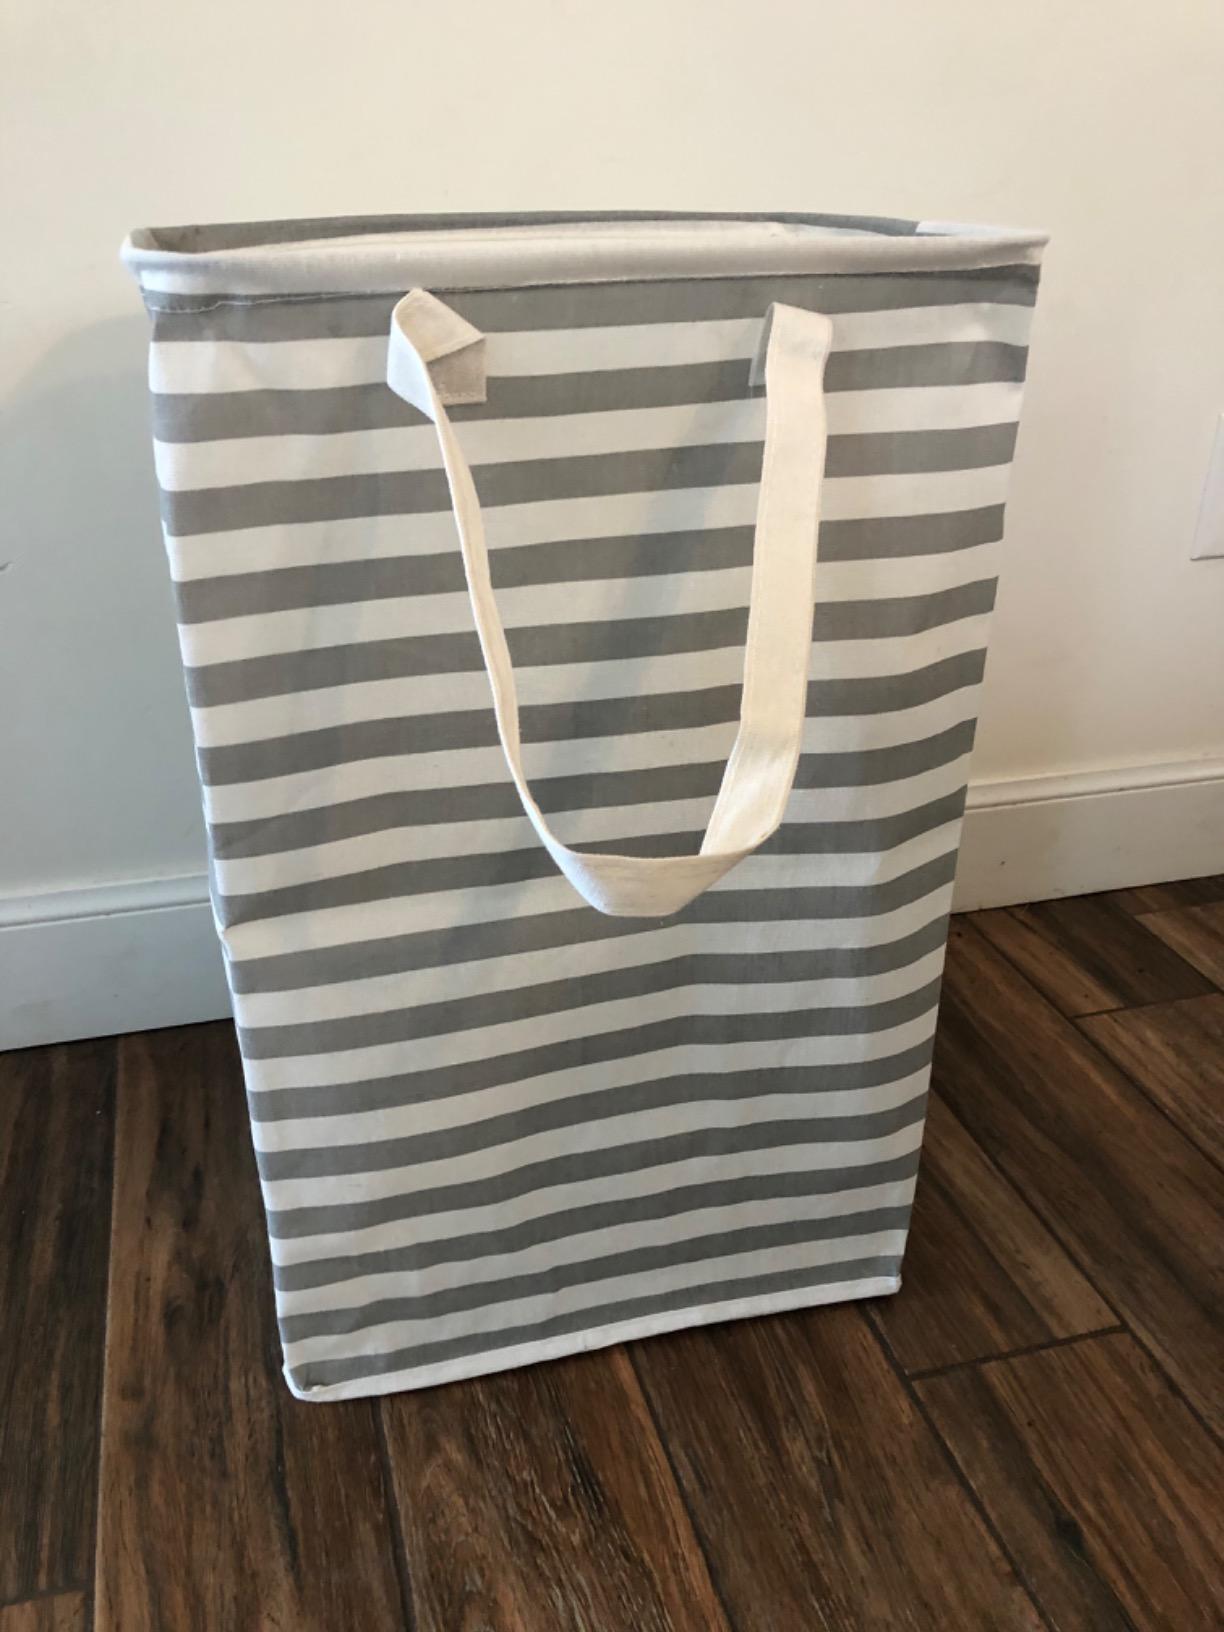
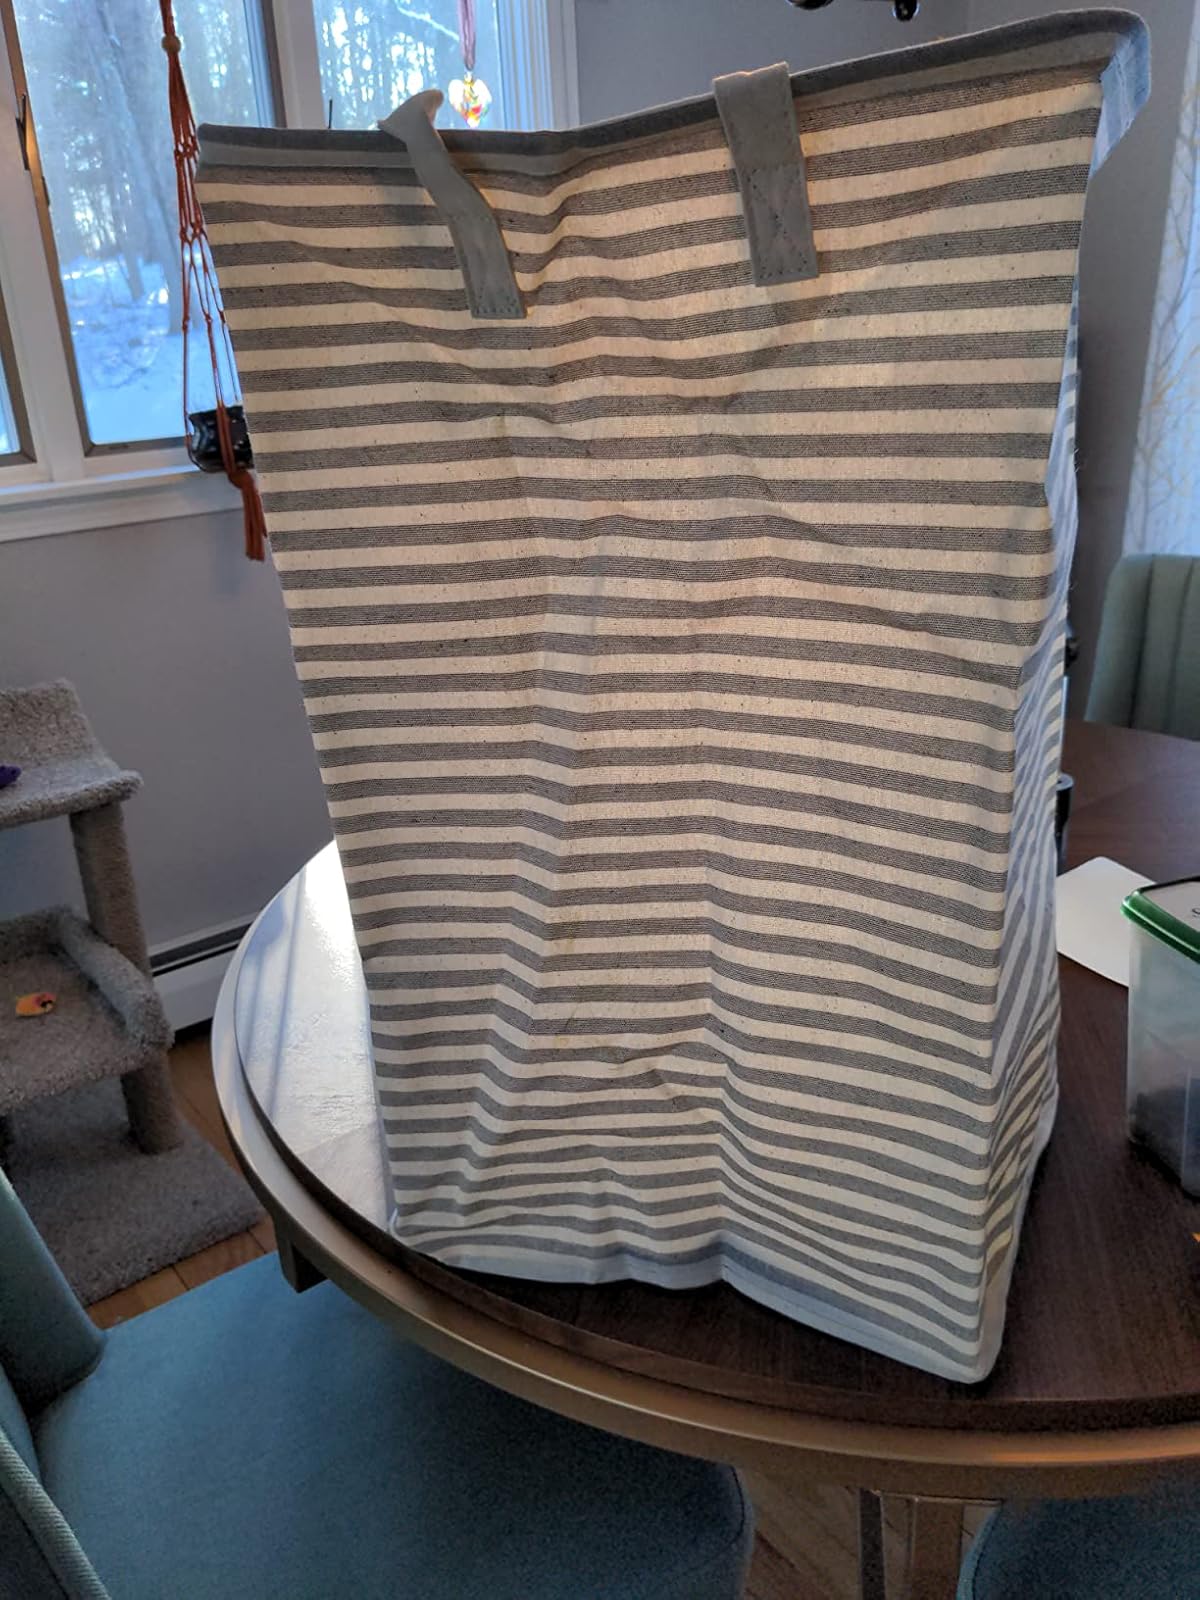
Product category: items_hamper
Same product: no